Whitley Heights, Los Angeles

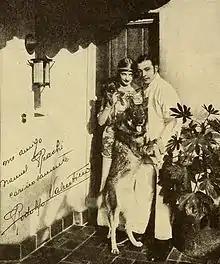
Rudolf Valentino and his bride, Natacha Rambova, in their Whitley Heights home shortly after their marriage there in 1920

Construction of the Hollywood Freeway through the district resulted in the destruction of 49 houses, including those where actors Rudolph Valentino and Charlie Chaplin had lived. A home belonging to actress Bette Davis was destroyed in the early 1960s for a proposed Hollywood museum that was never built.